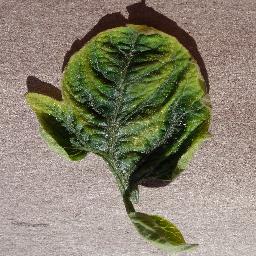
Label: Tomato___Tomato_Yellow_Leaf_Curl_Virus